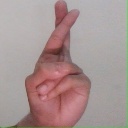
अक्षर: र